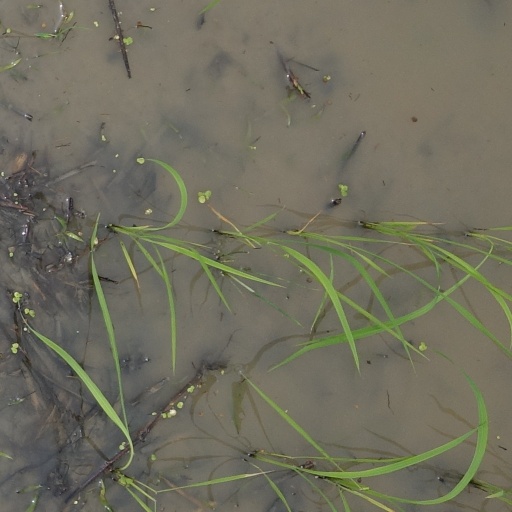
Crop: rice